Datsun truck

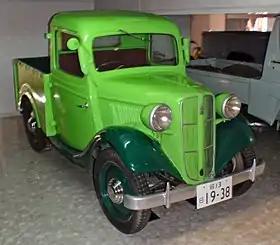
1938 Datsun 17T truck

The Datsun truck line began with the Type 13 truck of April 1934, and was later used as the basis of the Datsun DC-3 roadster. A series of small trucks based on their passenger car counterparts, the 14T, 15T, and 17T, continued to be built until early 1944.